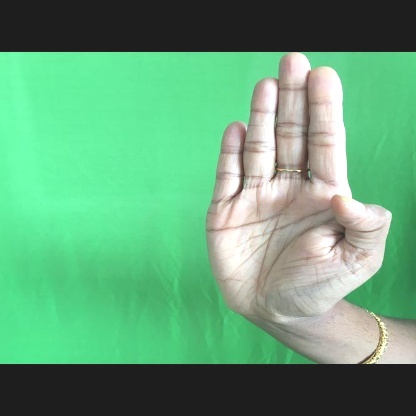
Mudra: Pathaka